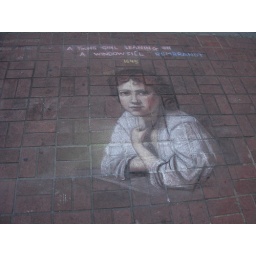
Some very nice street art, in chalk, seen while walking in Victoria, BCi073007 363